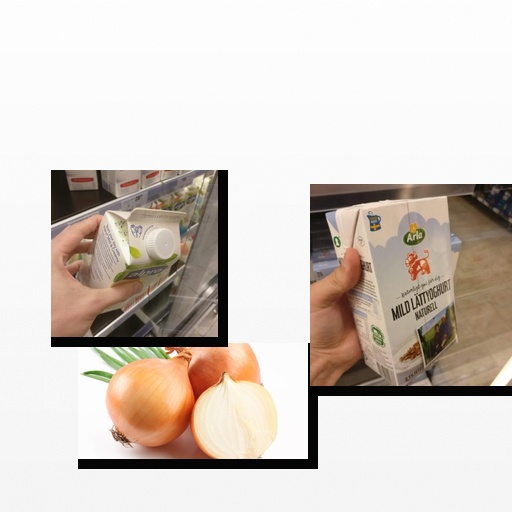
Food items: soyghurt, natural_low_fat_yogurt, onion